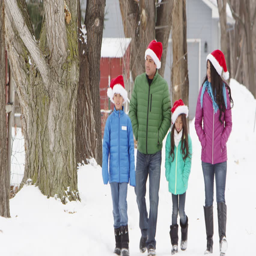
family of four wearing santa hats , winter day , walking along a trail